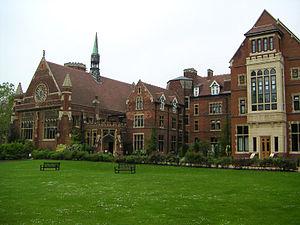
Homerton College est un des 31 collèges de l'université de Cambridge au Royaume-Uni. Il a été fondé en 1894.